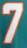
Number: 7